Sher Shah Suri

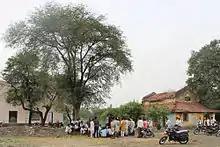
An open Panchayat in Narsingarh, Madhya Pradesh

Sher Shah had two surviving sons upon his death, Jalal Khan (known as Islam Shah Suri), and Adil Khan. Conflict emerged after Sher Shah's death and Islam Shah was victorious after a battle at Agra, with Adil Khan fleeing and his fate unknown. Islam Shah would rule until his death in 1553, being succeeded by his minor son, Firuz Shah Suri who was assassinated by Muhammad Adil Shah, a nephew of Sher Shah from his full brother, Nizam Khan.